Verdronken Land van Reimerswaal

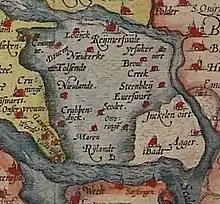
Selected part of the map "Zelandicarum Insularum Exactissima Et Nova Descriptio, Auctore D. Iacobo A Daventria" showing the drowned land of Reimerswaal

The Dutch land reclamation engineer and writer Vierlingh blamed the loss of that land on a landowner called the Lord of Lodijke neglecting a tidal creek which was scouring at every tide. After the land was lost, the city of Reimerswaal survived on a small island for a while.